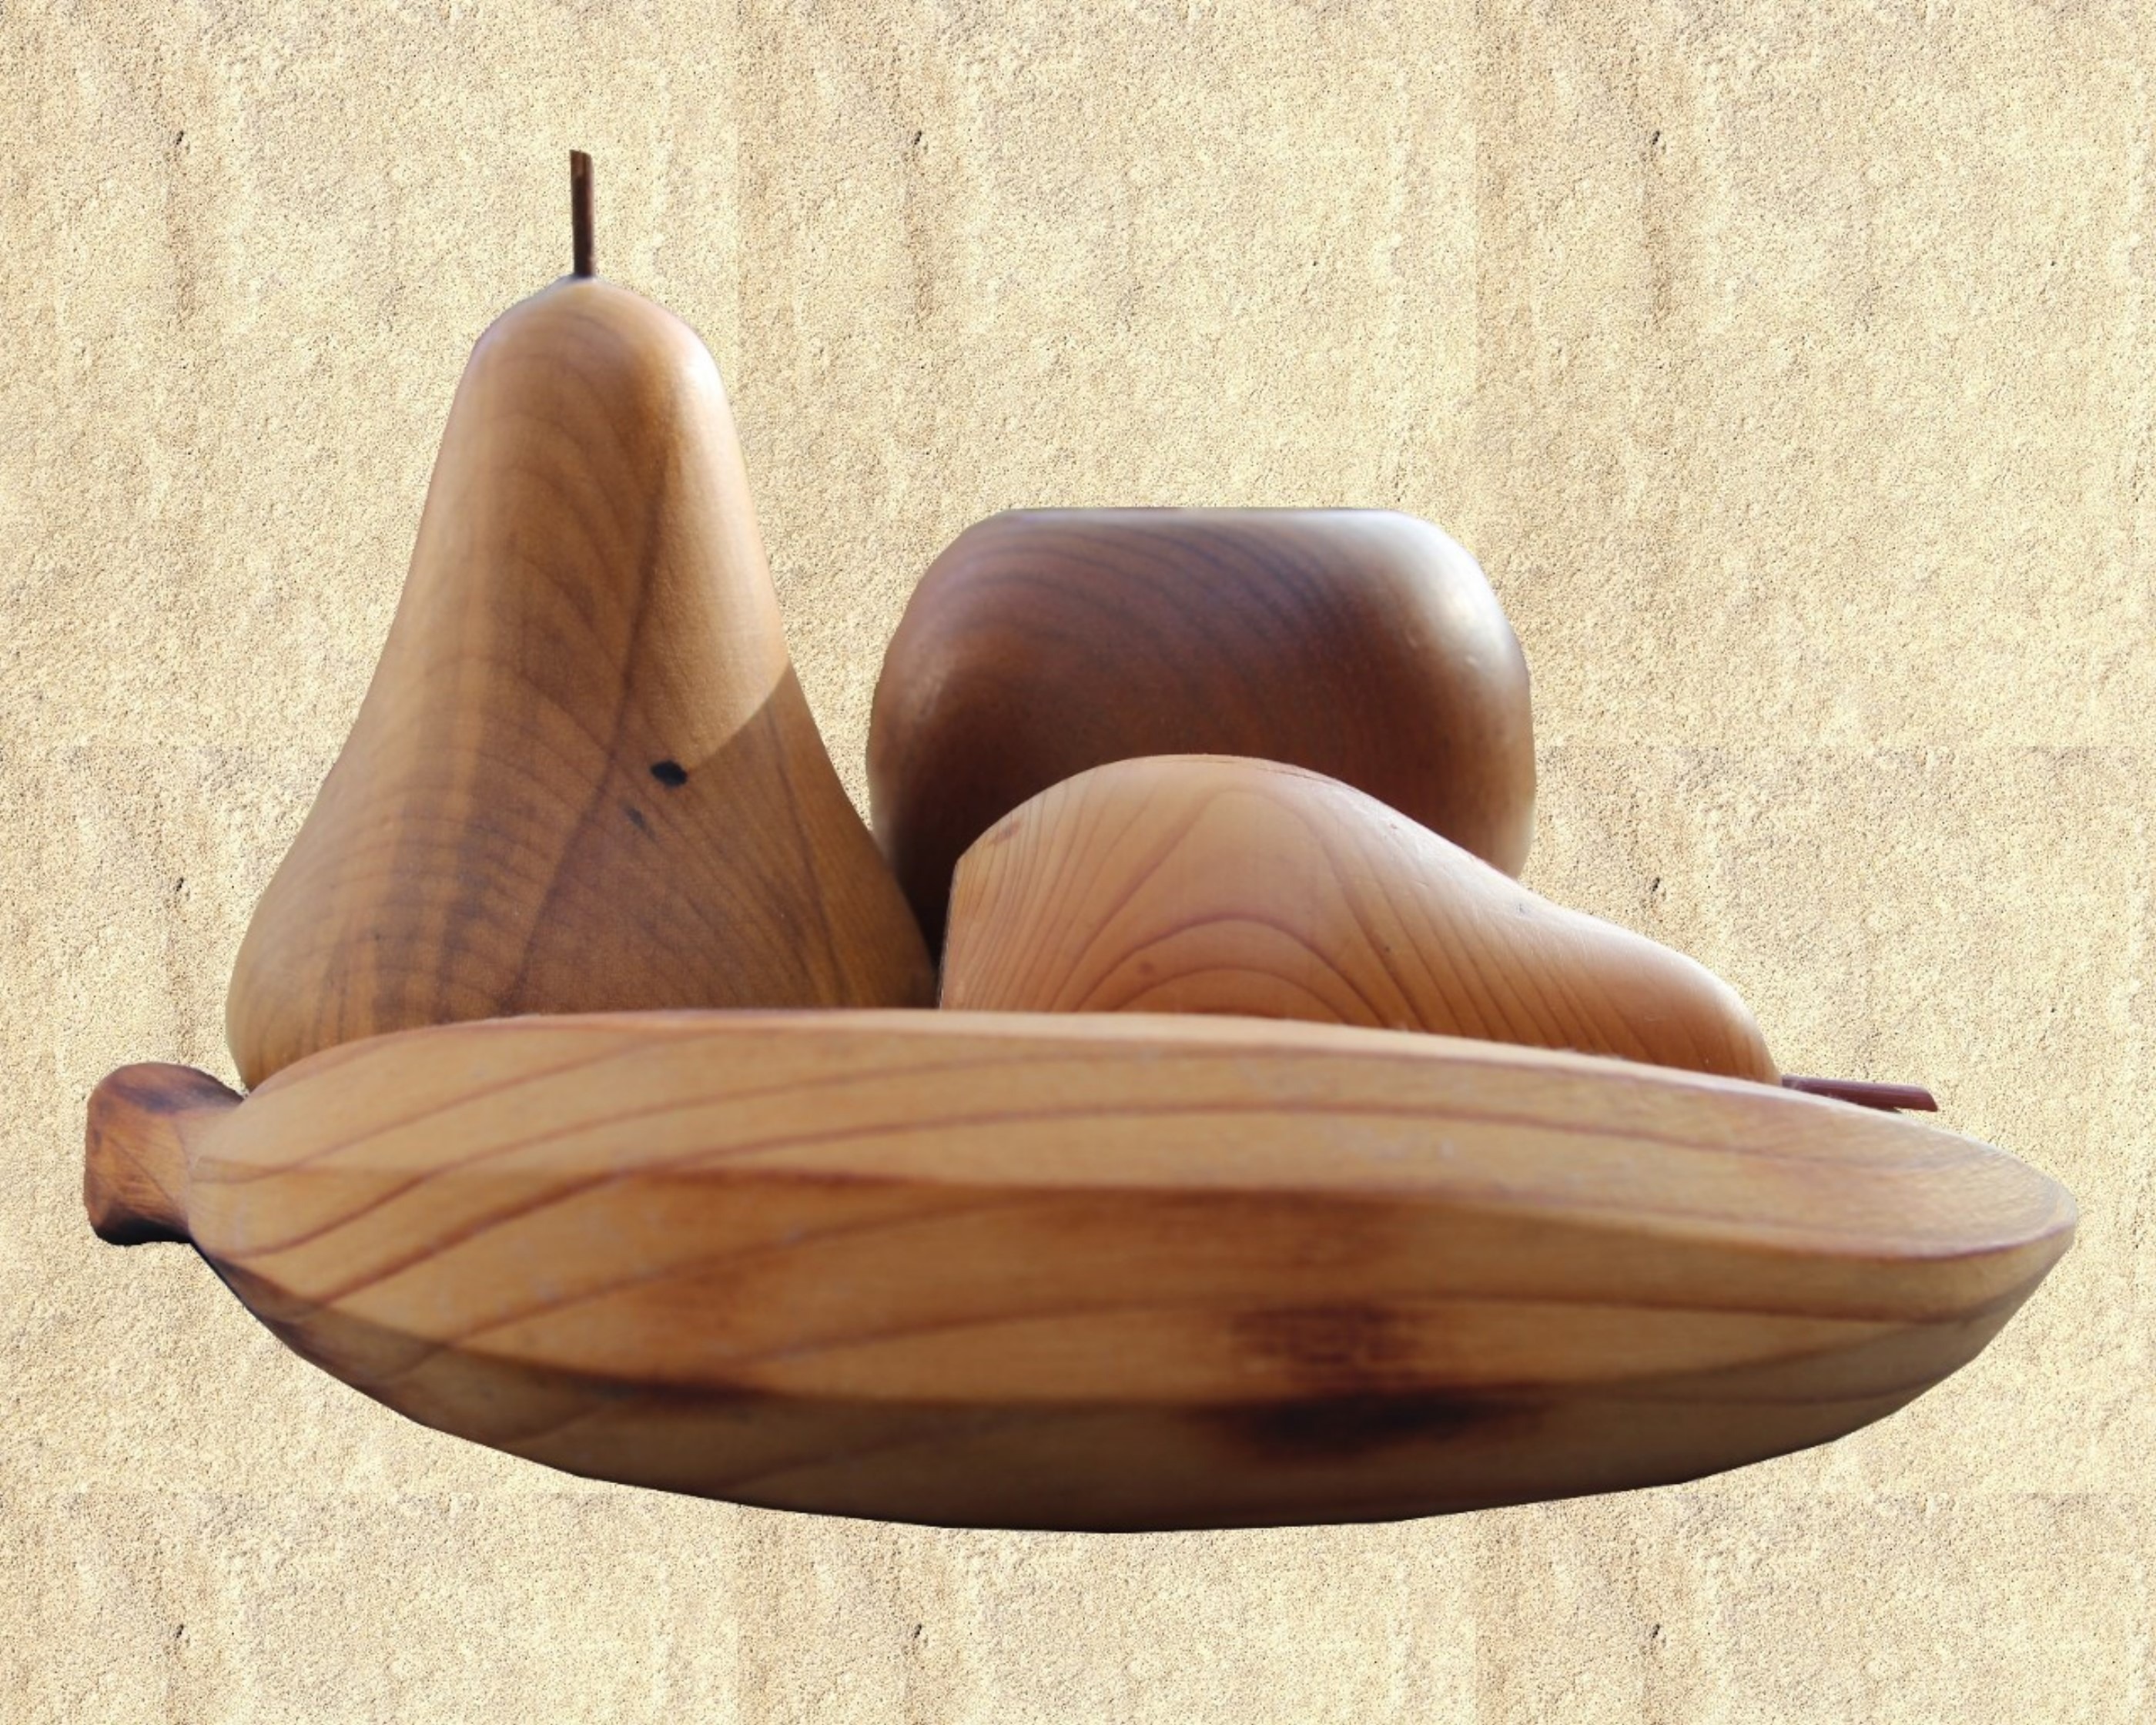
hand, table, wood, fruit, chair, leg, produce, sitting, furniture, carved, shape, man made object, human positions, outdoor shoe